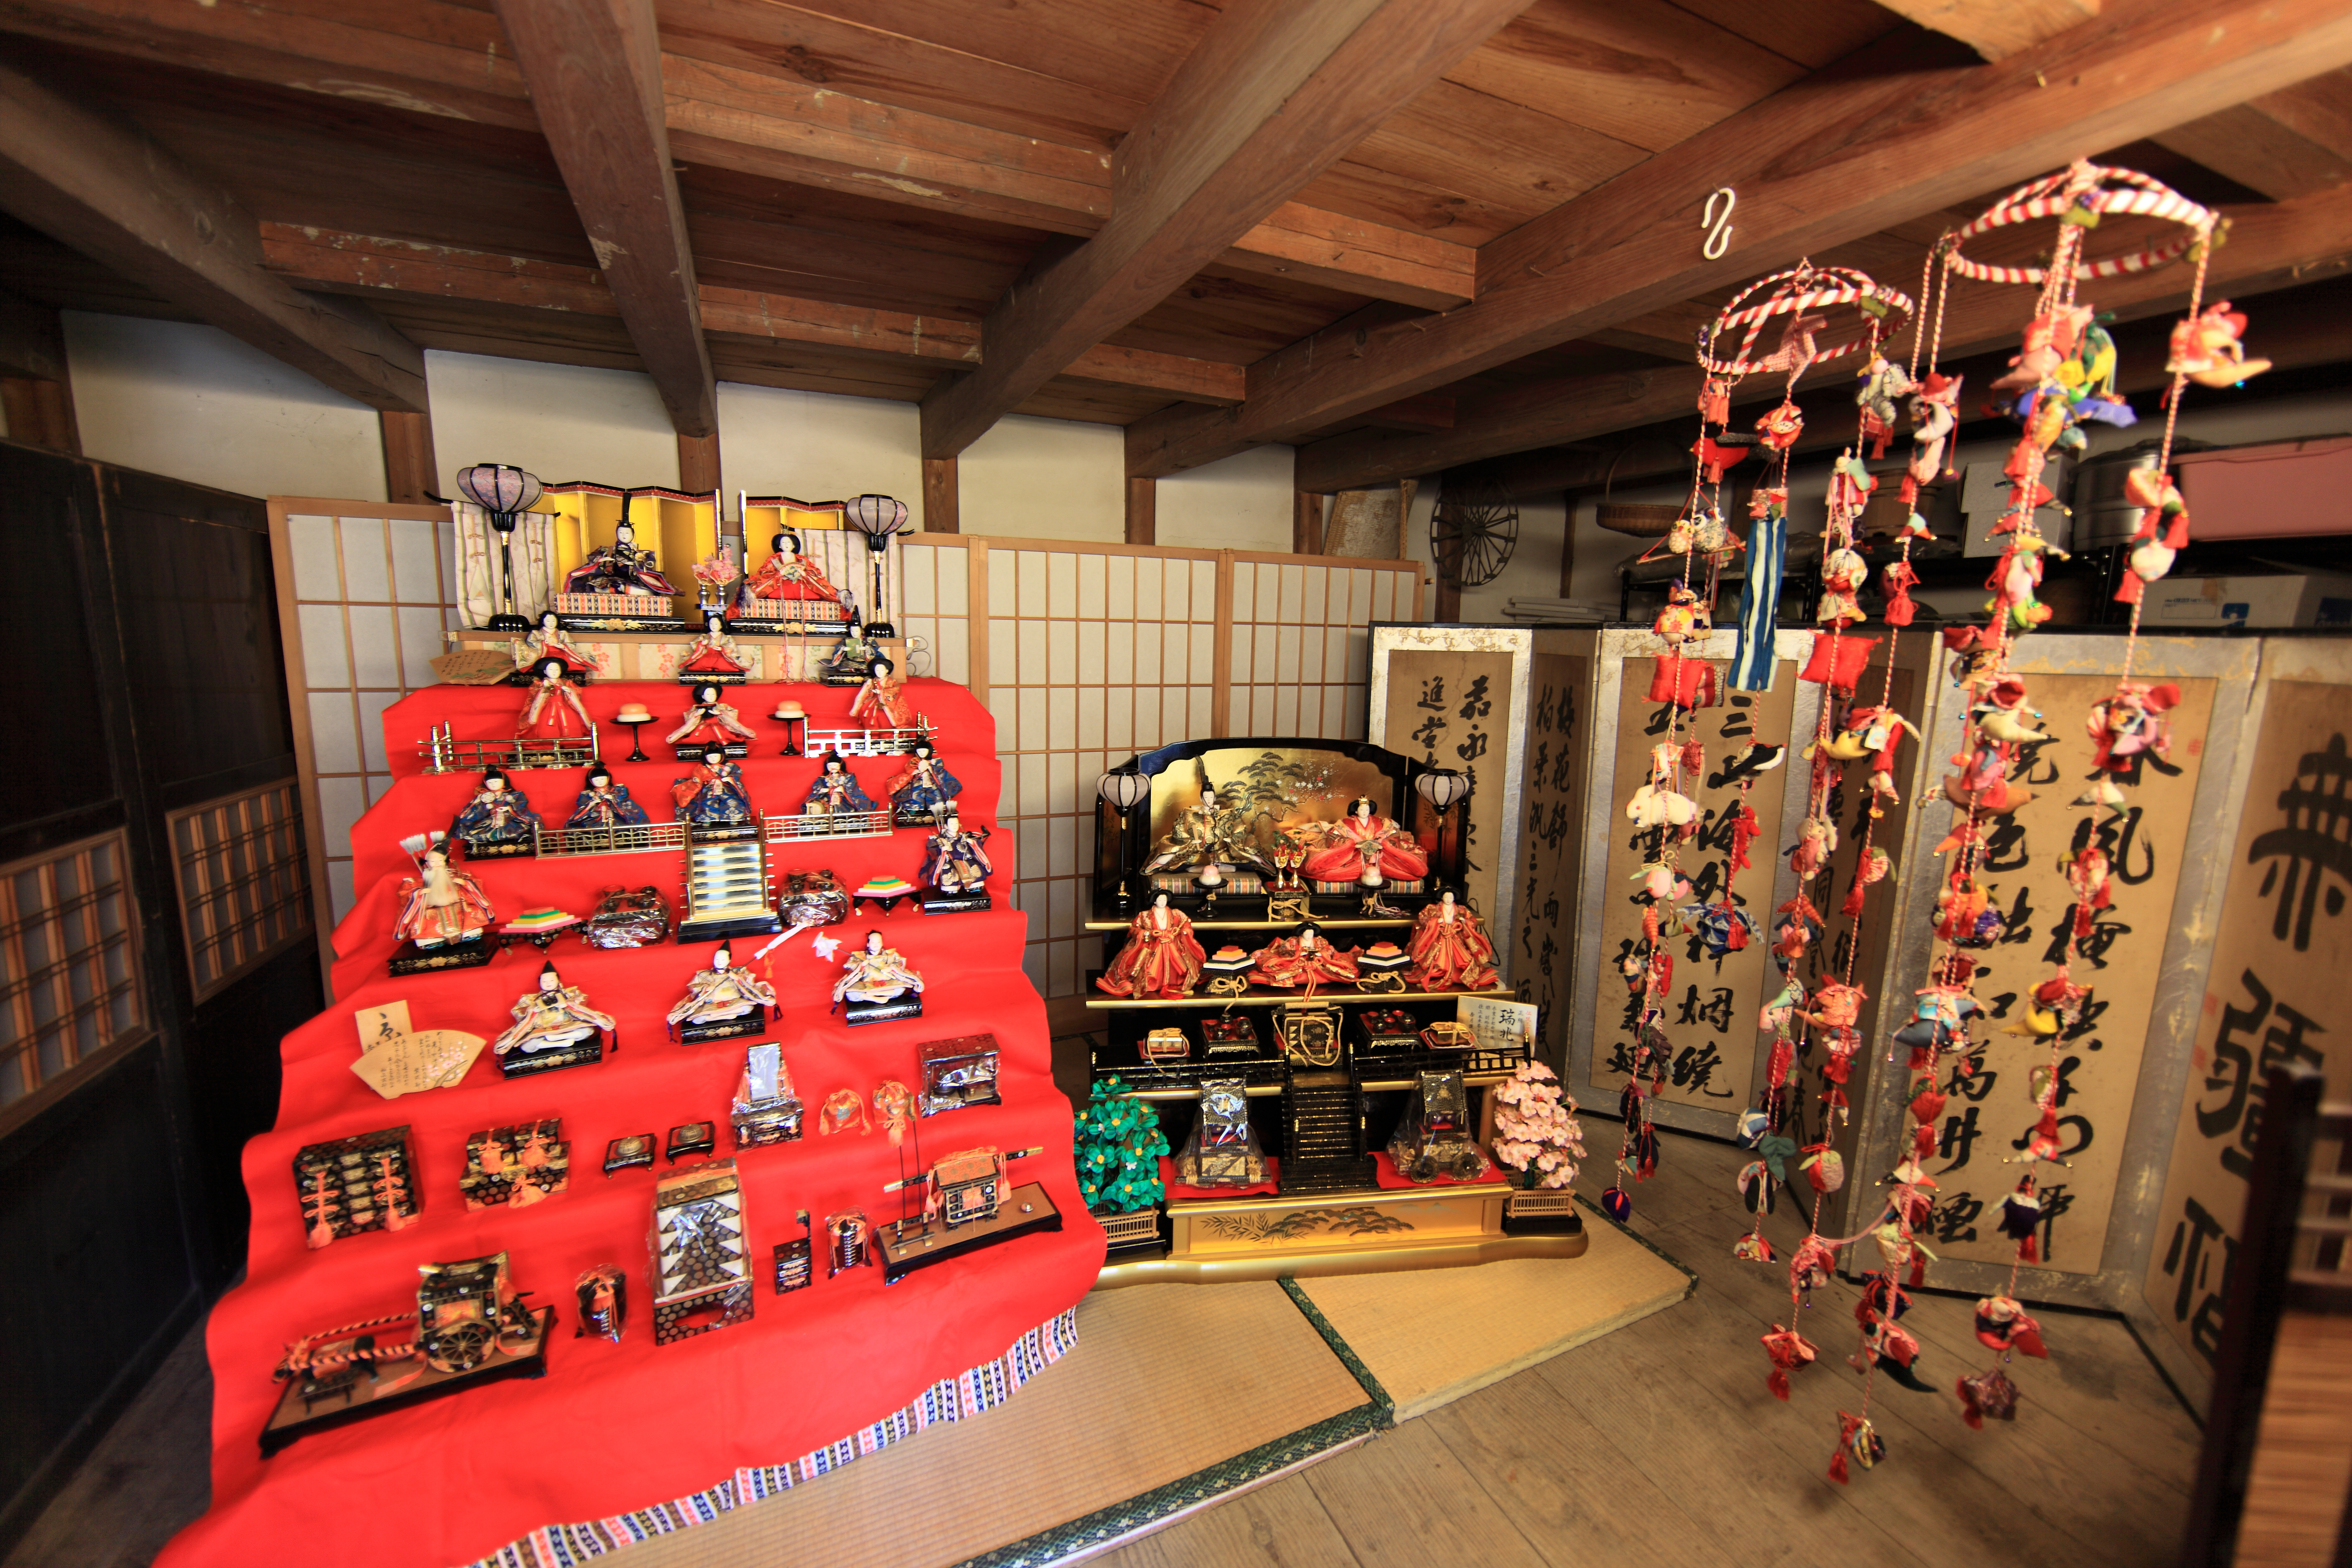
high, room, interior design, doll, 5d, hires, markii, hi, res, resolution, ibaraki, sakuragawa, makabe, hinamatsuri, retail, hinaningyou, japanesedolls